Pyar Mohabbat

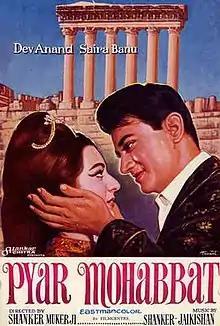
Poster

Pyar Mohabbat is a 1966 Indian Bollywood film produced and directed by Shankar Mukherjee. It stars Dev Anand and Saira Banu in pivotal roles. The rights & IPR of this film are now owned by Ruchi Pictures.